Tickford

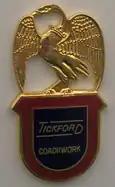
A badge believed to have been placed on bodies of this era

In late 1955 Tickford Limited was bought by David Brown, owner of Aston Martin since 1947 and Lagonda since 1948 both always fitted with Tickford bodies. He soon moved Aston Martin onto the site at Tickford Street where it remained until Ford moved DB7 production to Bloxham and then to Gaydon for the DB9 and DBS.